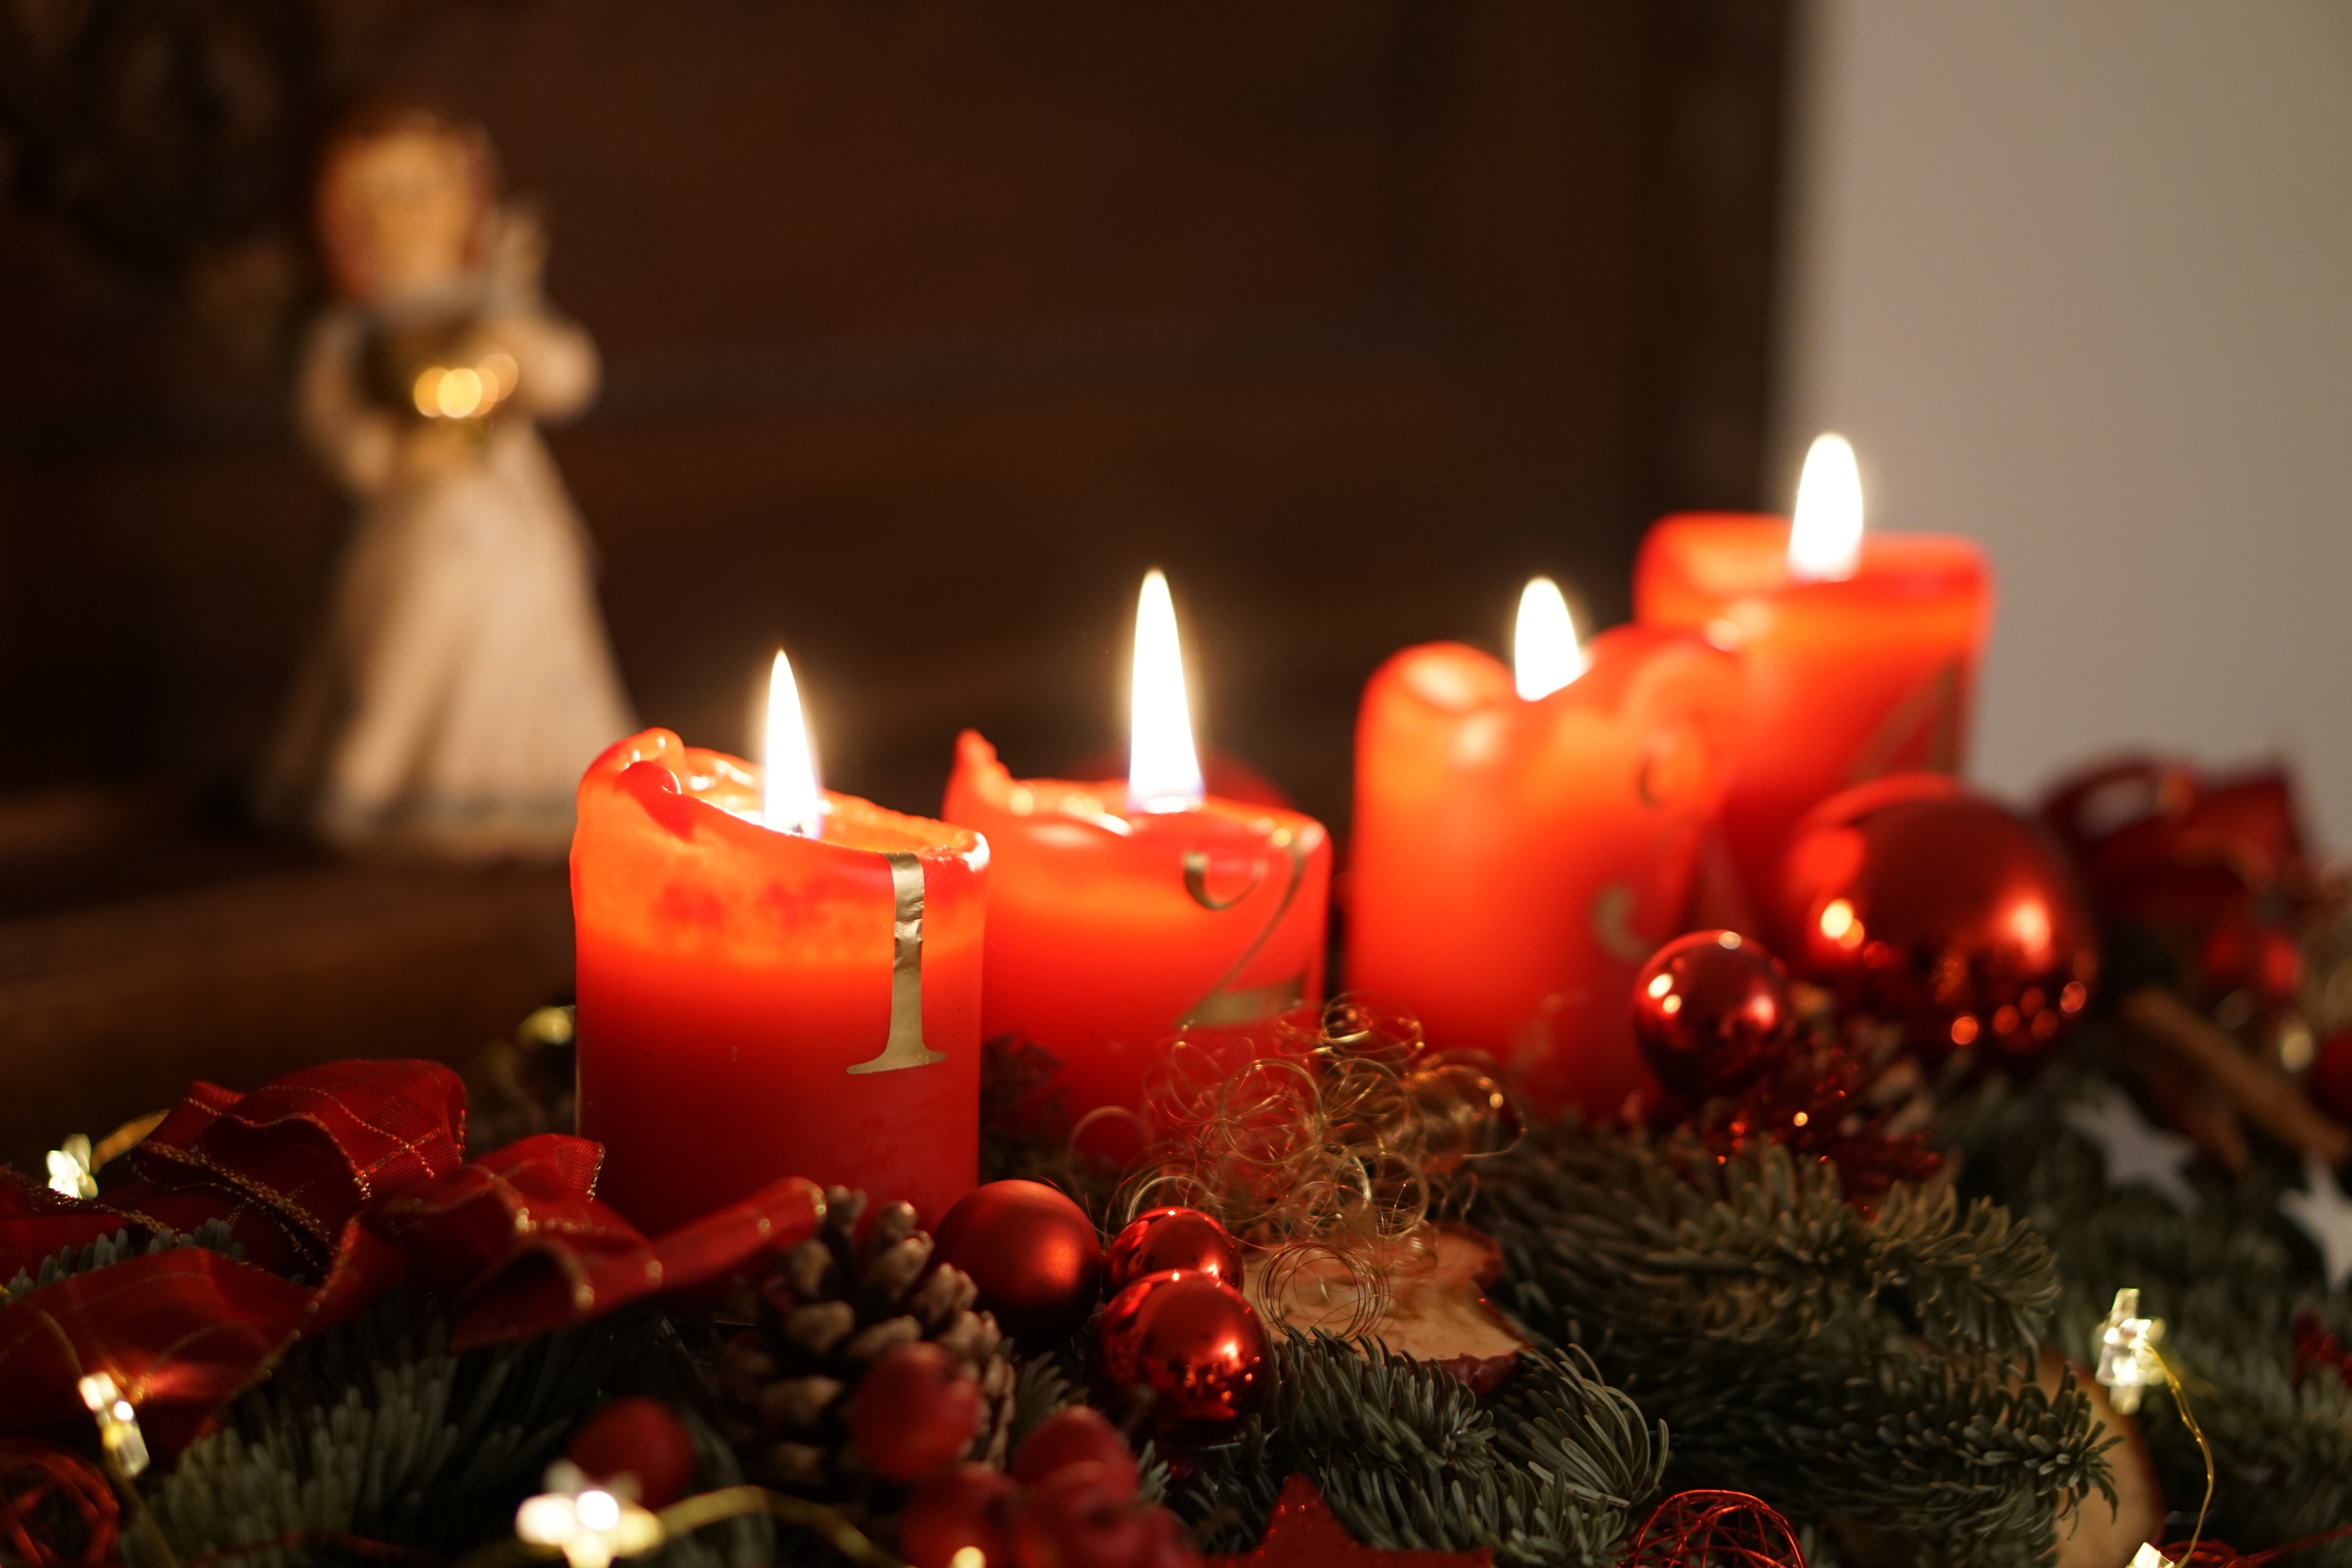
flower, red, holiday, candle, christmas, lighting, decor, advent, christmas decoration, christmas angel, angel, candles, 4, event, x mas